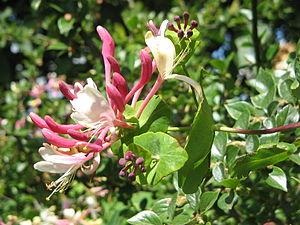
Le chèvrefeuille des jardins est une plante grimpante, ligneuse, caduque, très rustique, originaire de l'Europe et de l'ouest de l'Asie. Elle fait partie de la famille des Caprifoliaceae.